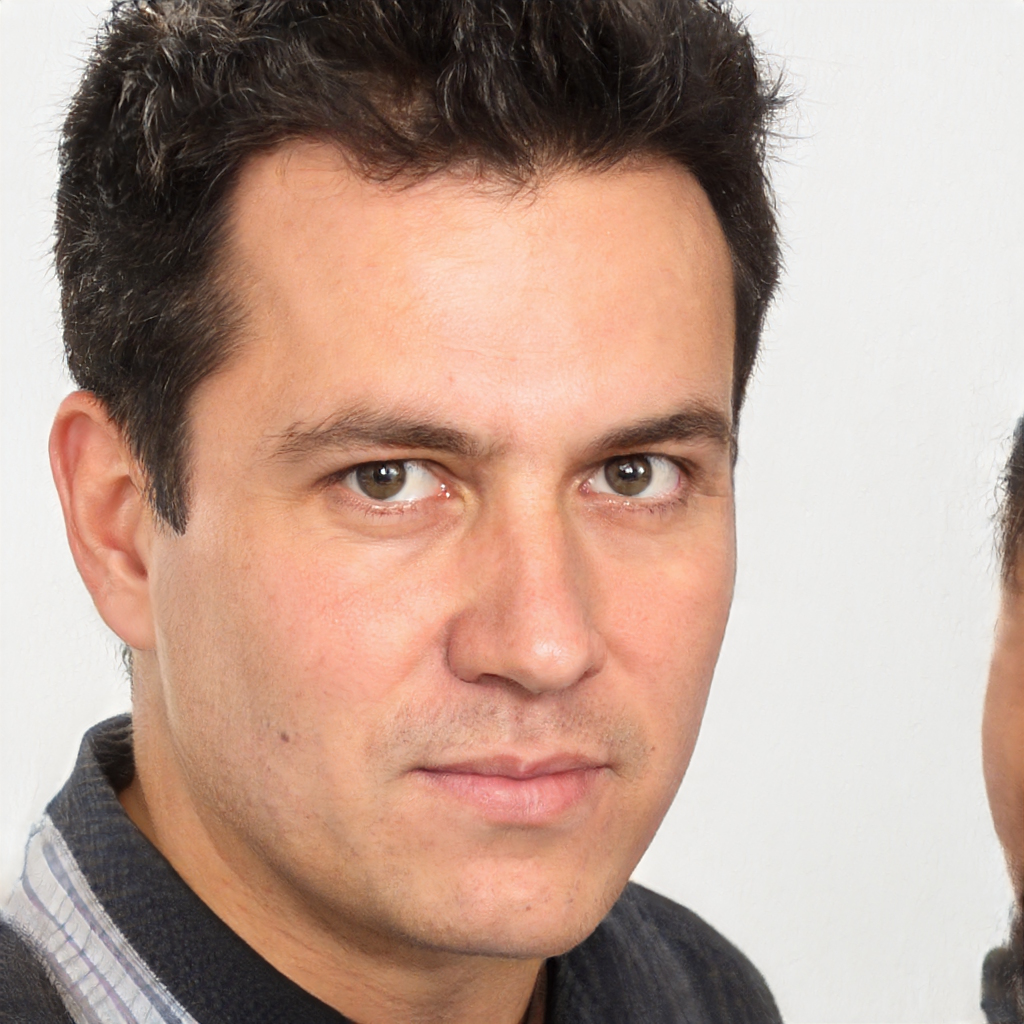
Label: Colored